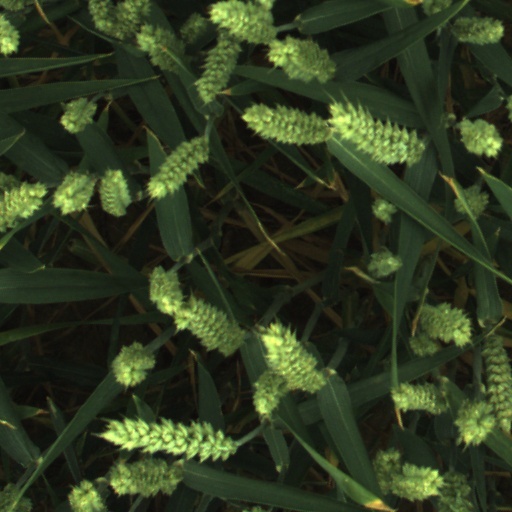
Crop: wheat